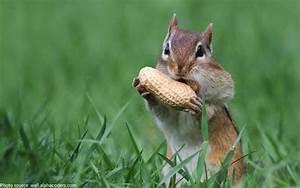
squirrel